Moulting

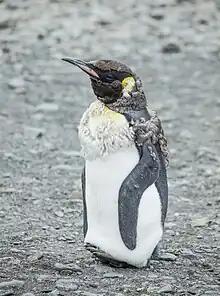
A juvenile king penguin moulting out its brown chick down and growing its first dark grey and white adult feathers

In birds, moulting is the periodic replacement of feathers by shedding old feathers while producing new ones. Feathers are dead structures at maturity which are gradually abraded and need to be replaced. Adult birds moult at least once a year, although many moult twice and a few three times each year. It is generally a slow process: birds rarely shed all their feathers at any one time. The bird must retain sufficient feathers to regulate its body temperature and repel moisture. The number and area of feathers that are shed varies. In some moulting periods, a bird may renew only the feathers on the head and body, shedding the wing and tail feathers during a later moulting period.